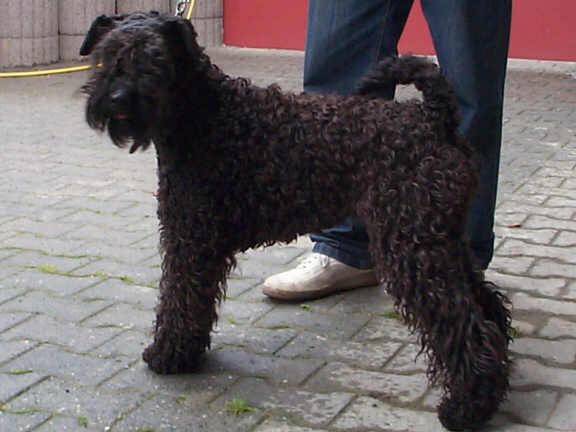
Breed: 229-n000087-Kerry_blue_terrier